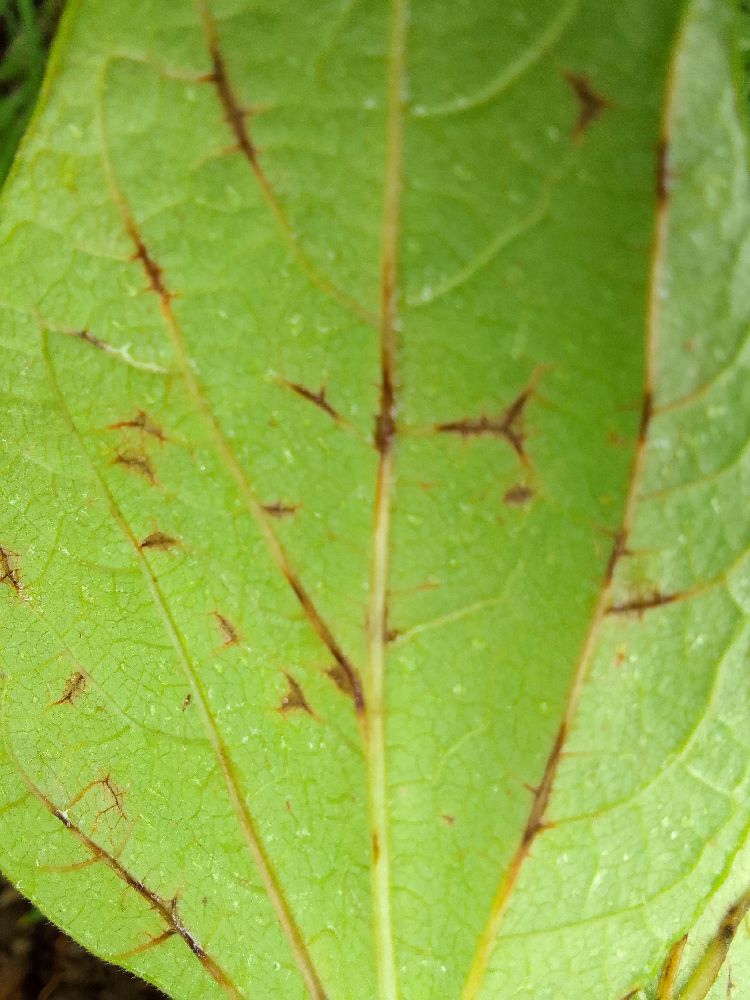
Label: anthracnose